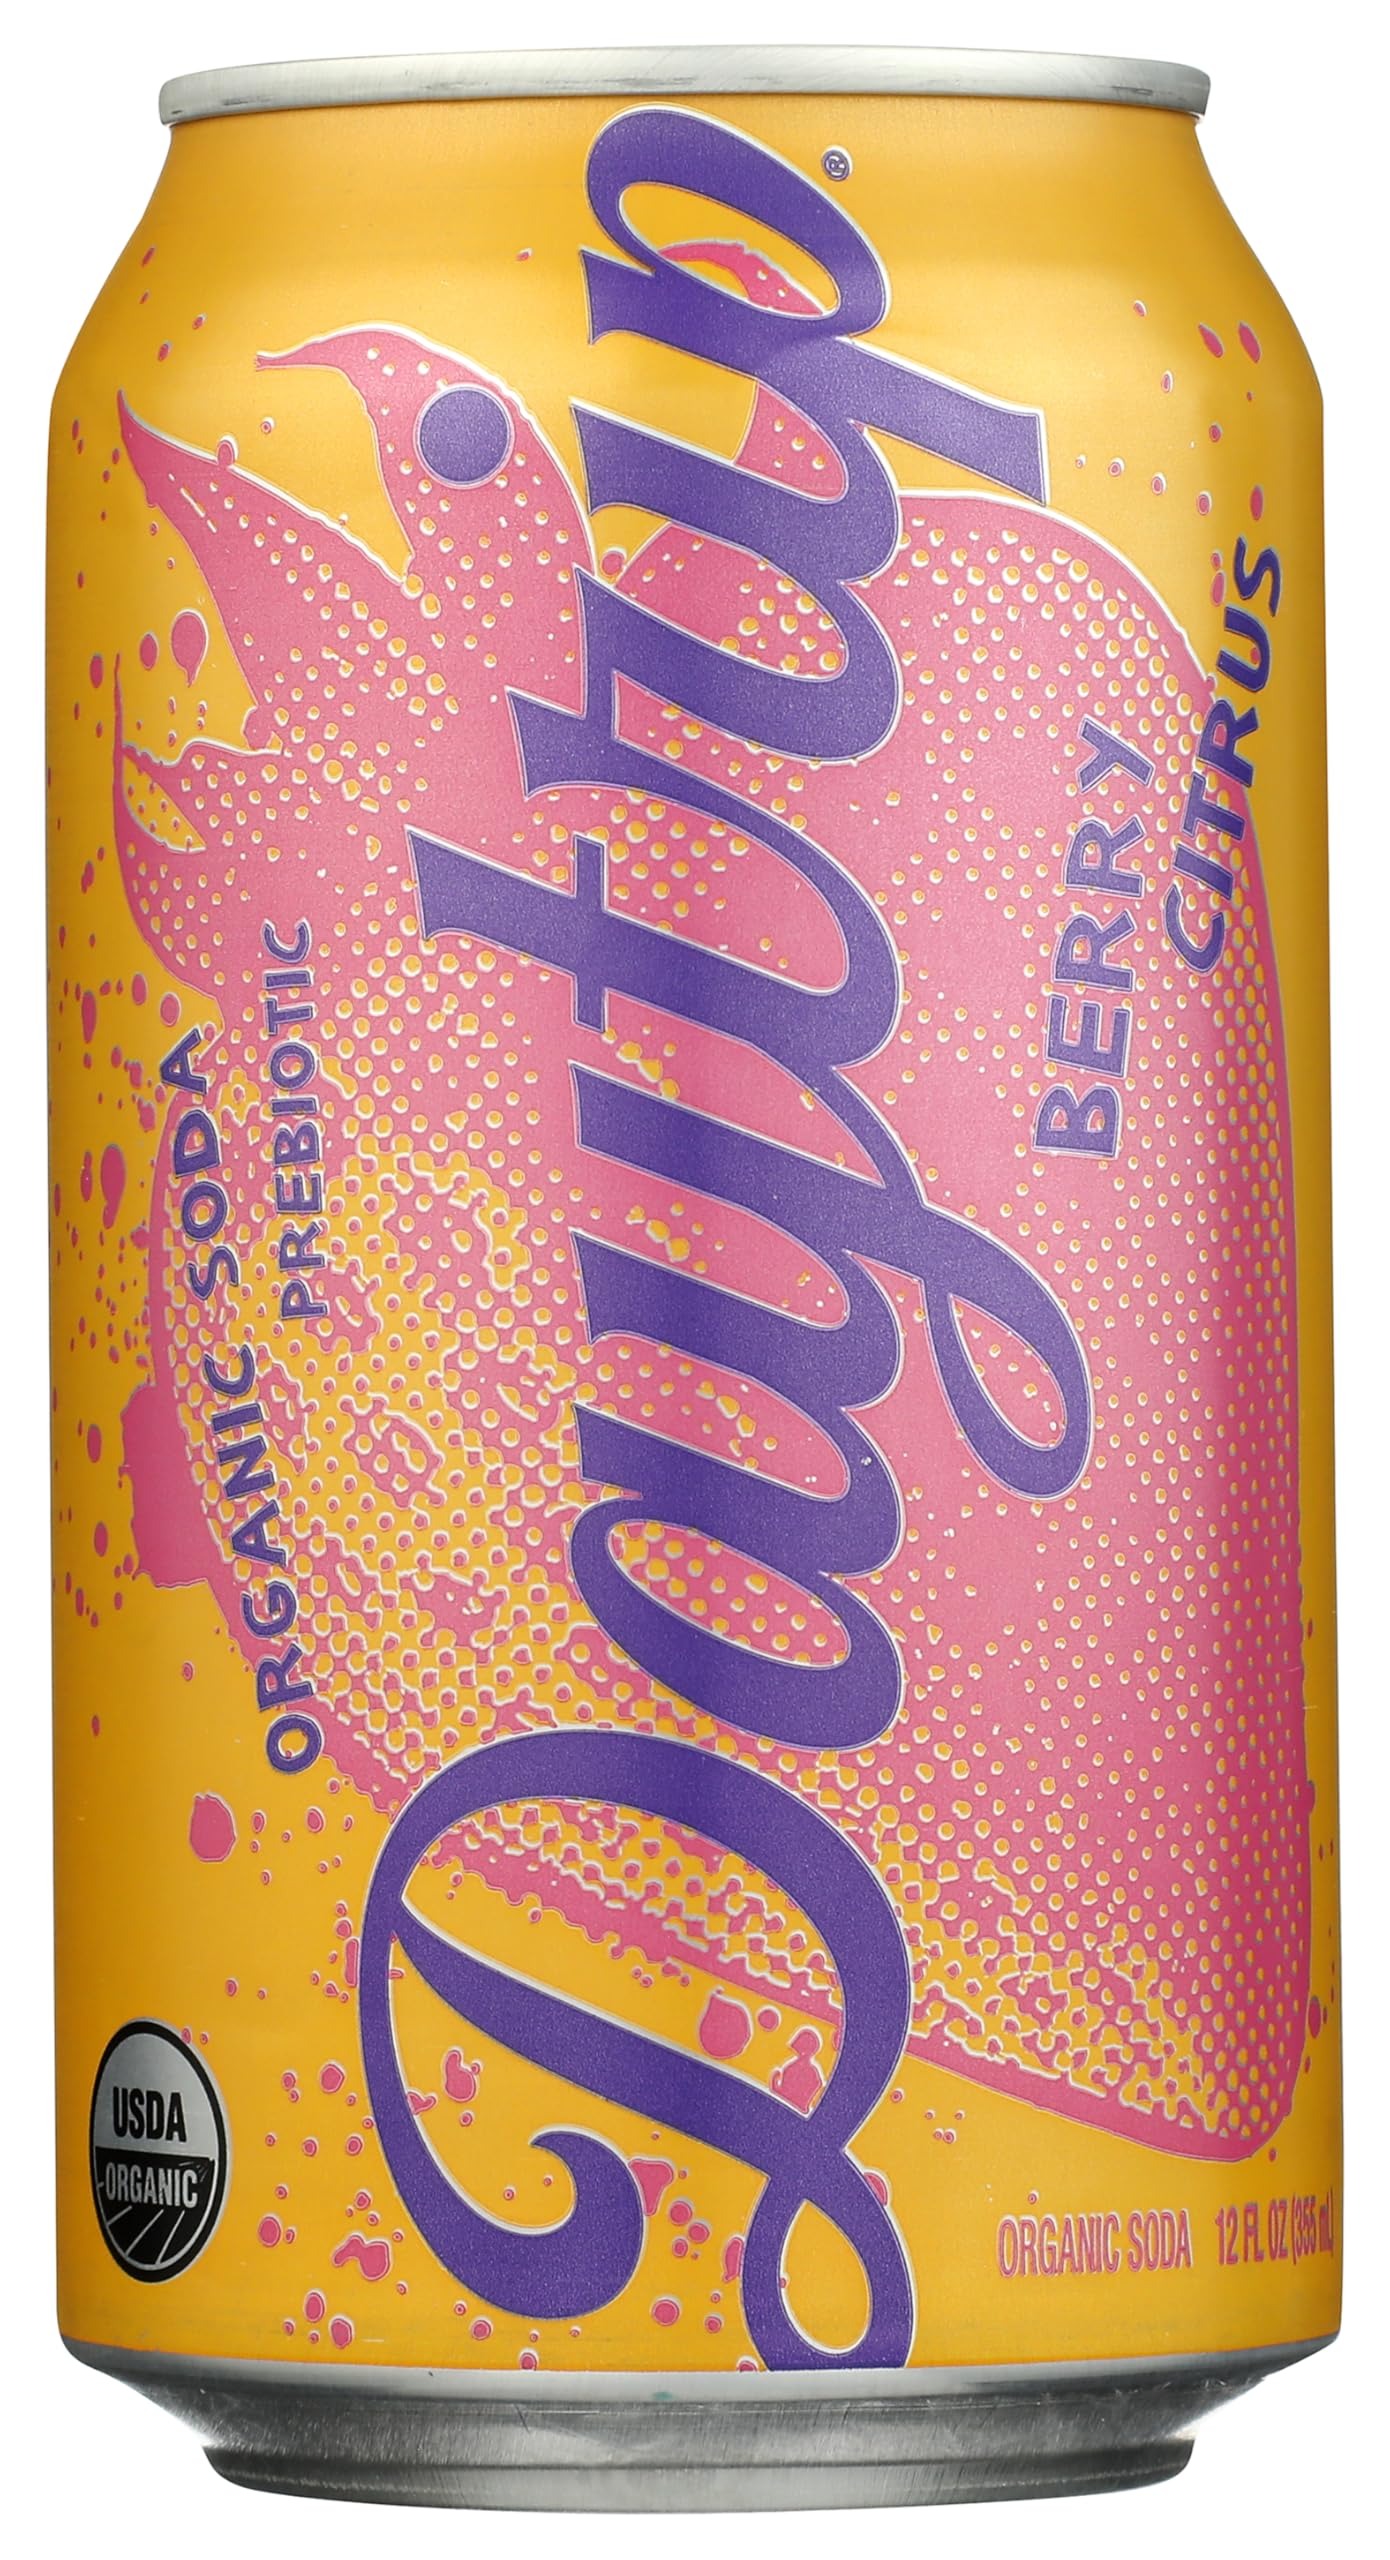
Item Name: Daytrip, Prebiotic Berry Citrus Soda, 12 Fl Oz
Value: 12.0
Unit: Fl Oz

Price: 3.19